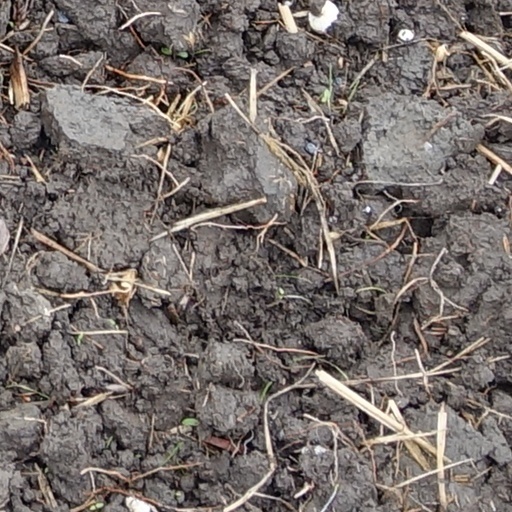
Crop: wheat